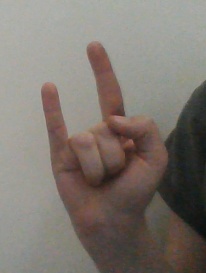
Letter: la